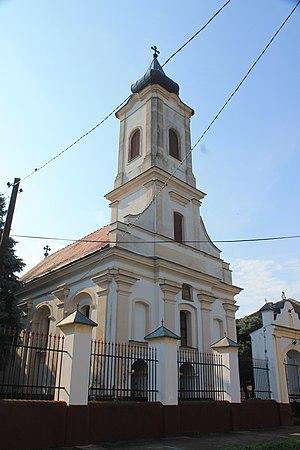
Morović est une localité de Serbie située dans la province autonome de Voïvodine. Elle fait partie de la municipalité de Šid dans le district de Syrmie. Au recensement de 2011, elle comptait 1 774 habitants.
Cet article recense les monuments culturels du district de Syrmie en Serbie, dans la province autonome de Voïvodine.
L'église de la Mère-de-Dieu de Morović est une église orthodoxe serbe située à Morović en Serbie, dans la municipalité de Šid et dans la province de Voïvodine. Elle est inscrite sur la liste des monuments culturels de grande importance de la République de Serbie.